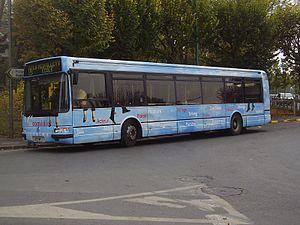
Agora S n°201 des TUR en livrée «
CITURA est le nom commercial du réseau de transports en commun du Grand Reims, exploité par Transdev Reims, entreprise filiale du groupe Transdev figurant parmi les 20 plus grands employeurs du département de la Marne. Il est formé à la suite de sa restructuration partielle du 6 juillet 2015 de 20 lignes de journée, cinq secteurs de transport à la demande et trois lignes de soirée. Une partie du réseau est également exploitée par trois autres opérateurs, via un contrat de sous-traitance.